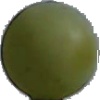
Label: Grape White 4